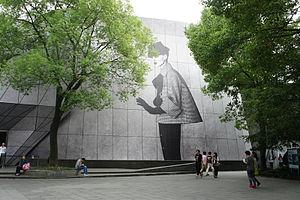
Patrick Demarchelier, né le 21 août 1943 au Havre, est un photographe portraitiste et un photographe de mode et de publicité français.